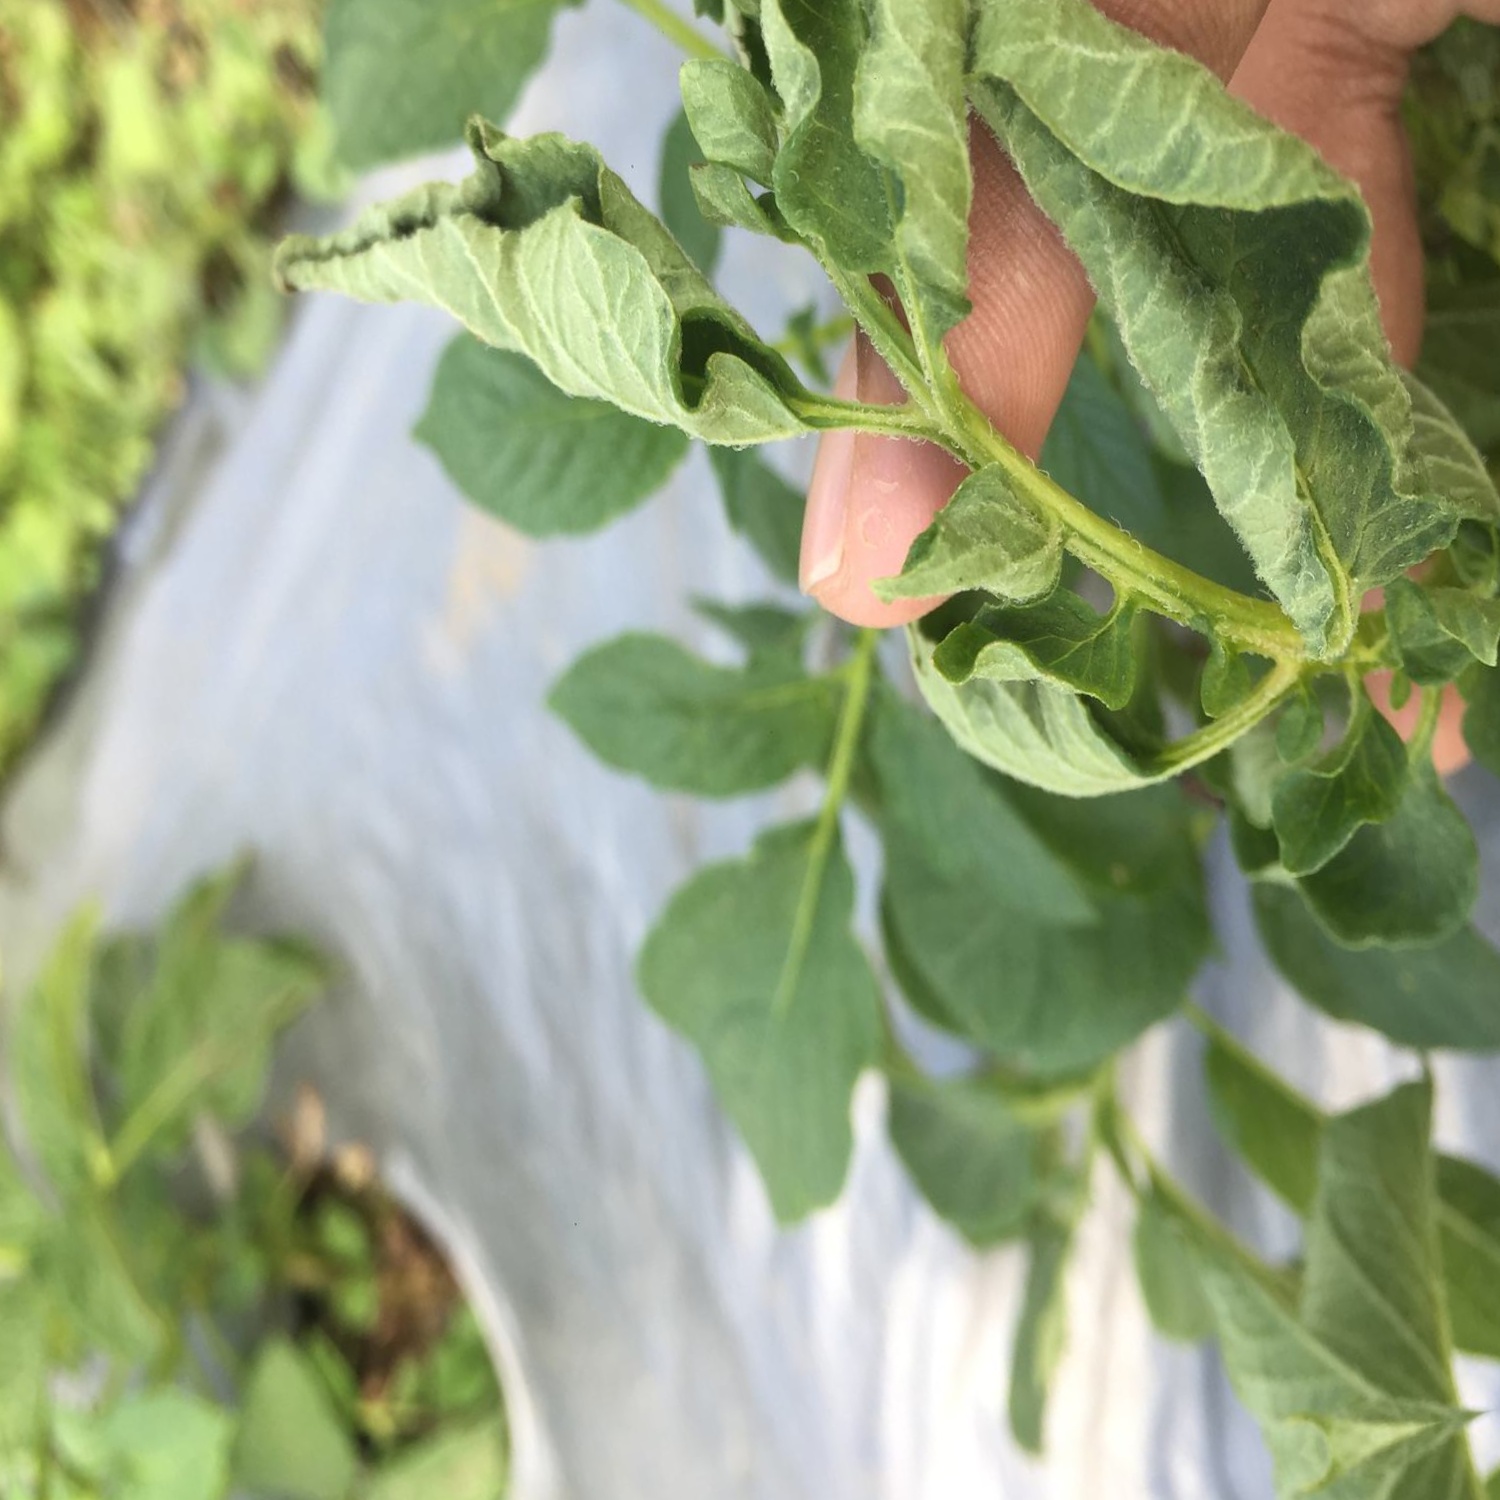
Etiqueta: Pudricion_Parda